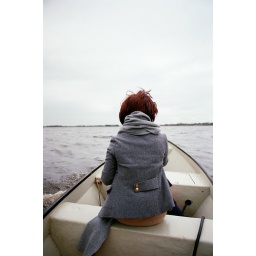
Giethoorn boat trip 4.8 x chilly sheep picnic in the car